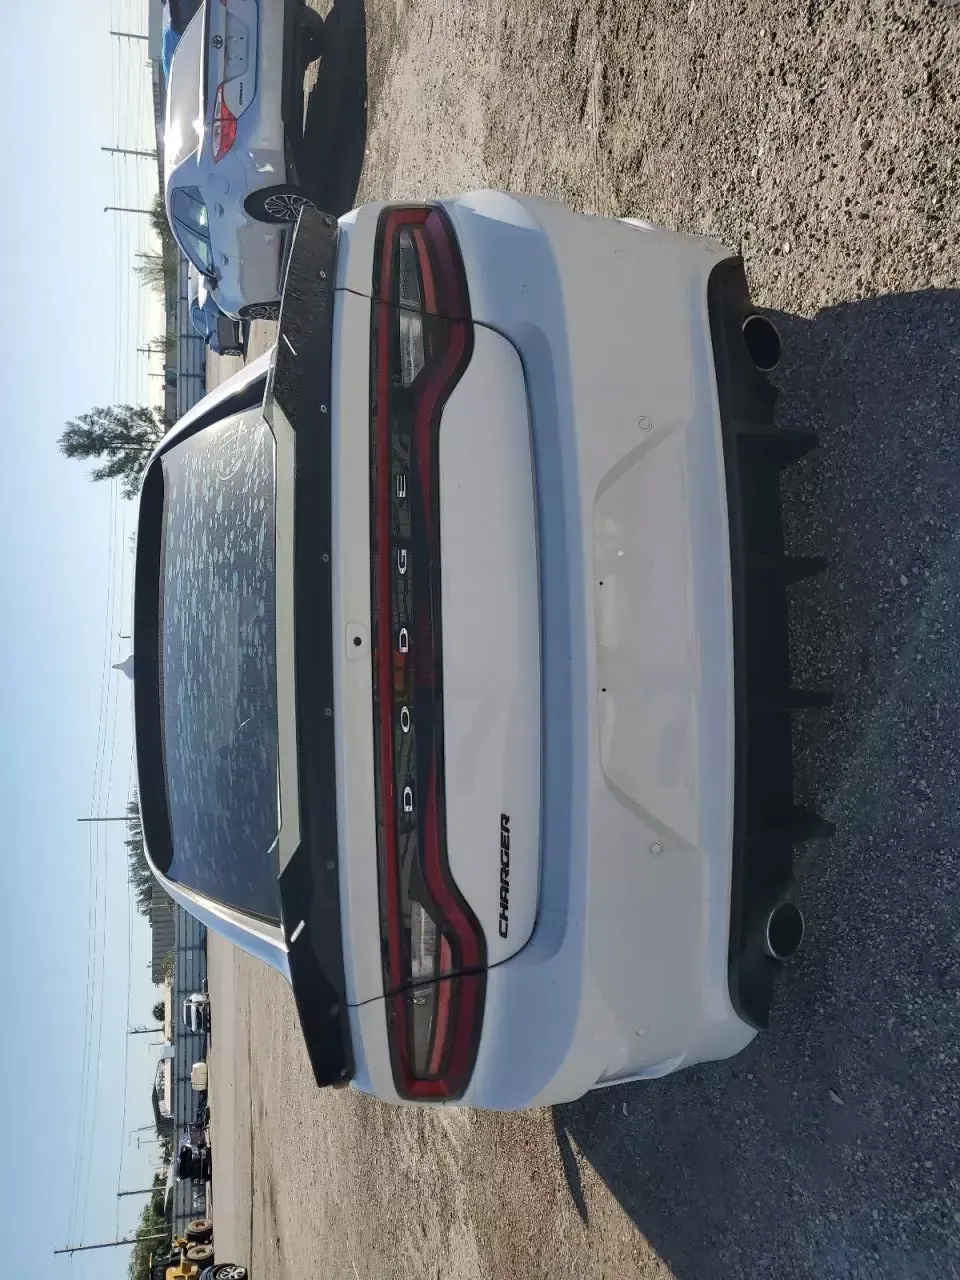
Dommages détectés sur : plaque d'immatriculation arrière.
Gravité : majeur